George Floyd protests in Minneapolis–Saint Paul

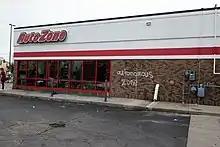
Broken windows of an AutoZone store on East Lake Street in Minneapolis, May 27, 2020

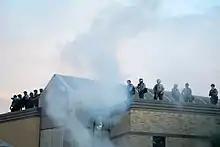
Minneapolis police officers firing tear gas from atop the third precinct station, May 27, 2020

The tone of protests, which were peaceful initially, shifted the afternoon of May 26. State officials began monitoring the events as protests began to escalate at East 38th Street and Chicago Avenue. By evening, the protest rally at the location of Floyd's murder became a , peaceful march to the Minneapolis Police Department's third precinct police station where the four involved officers worked. The Minnesota State Patrol began activating its Mobile Field Force, but it staged its officers in the nearby suburb of Richfield as the Minneapolis police declined assistance.